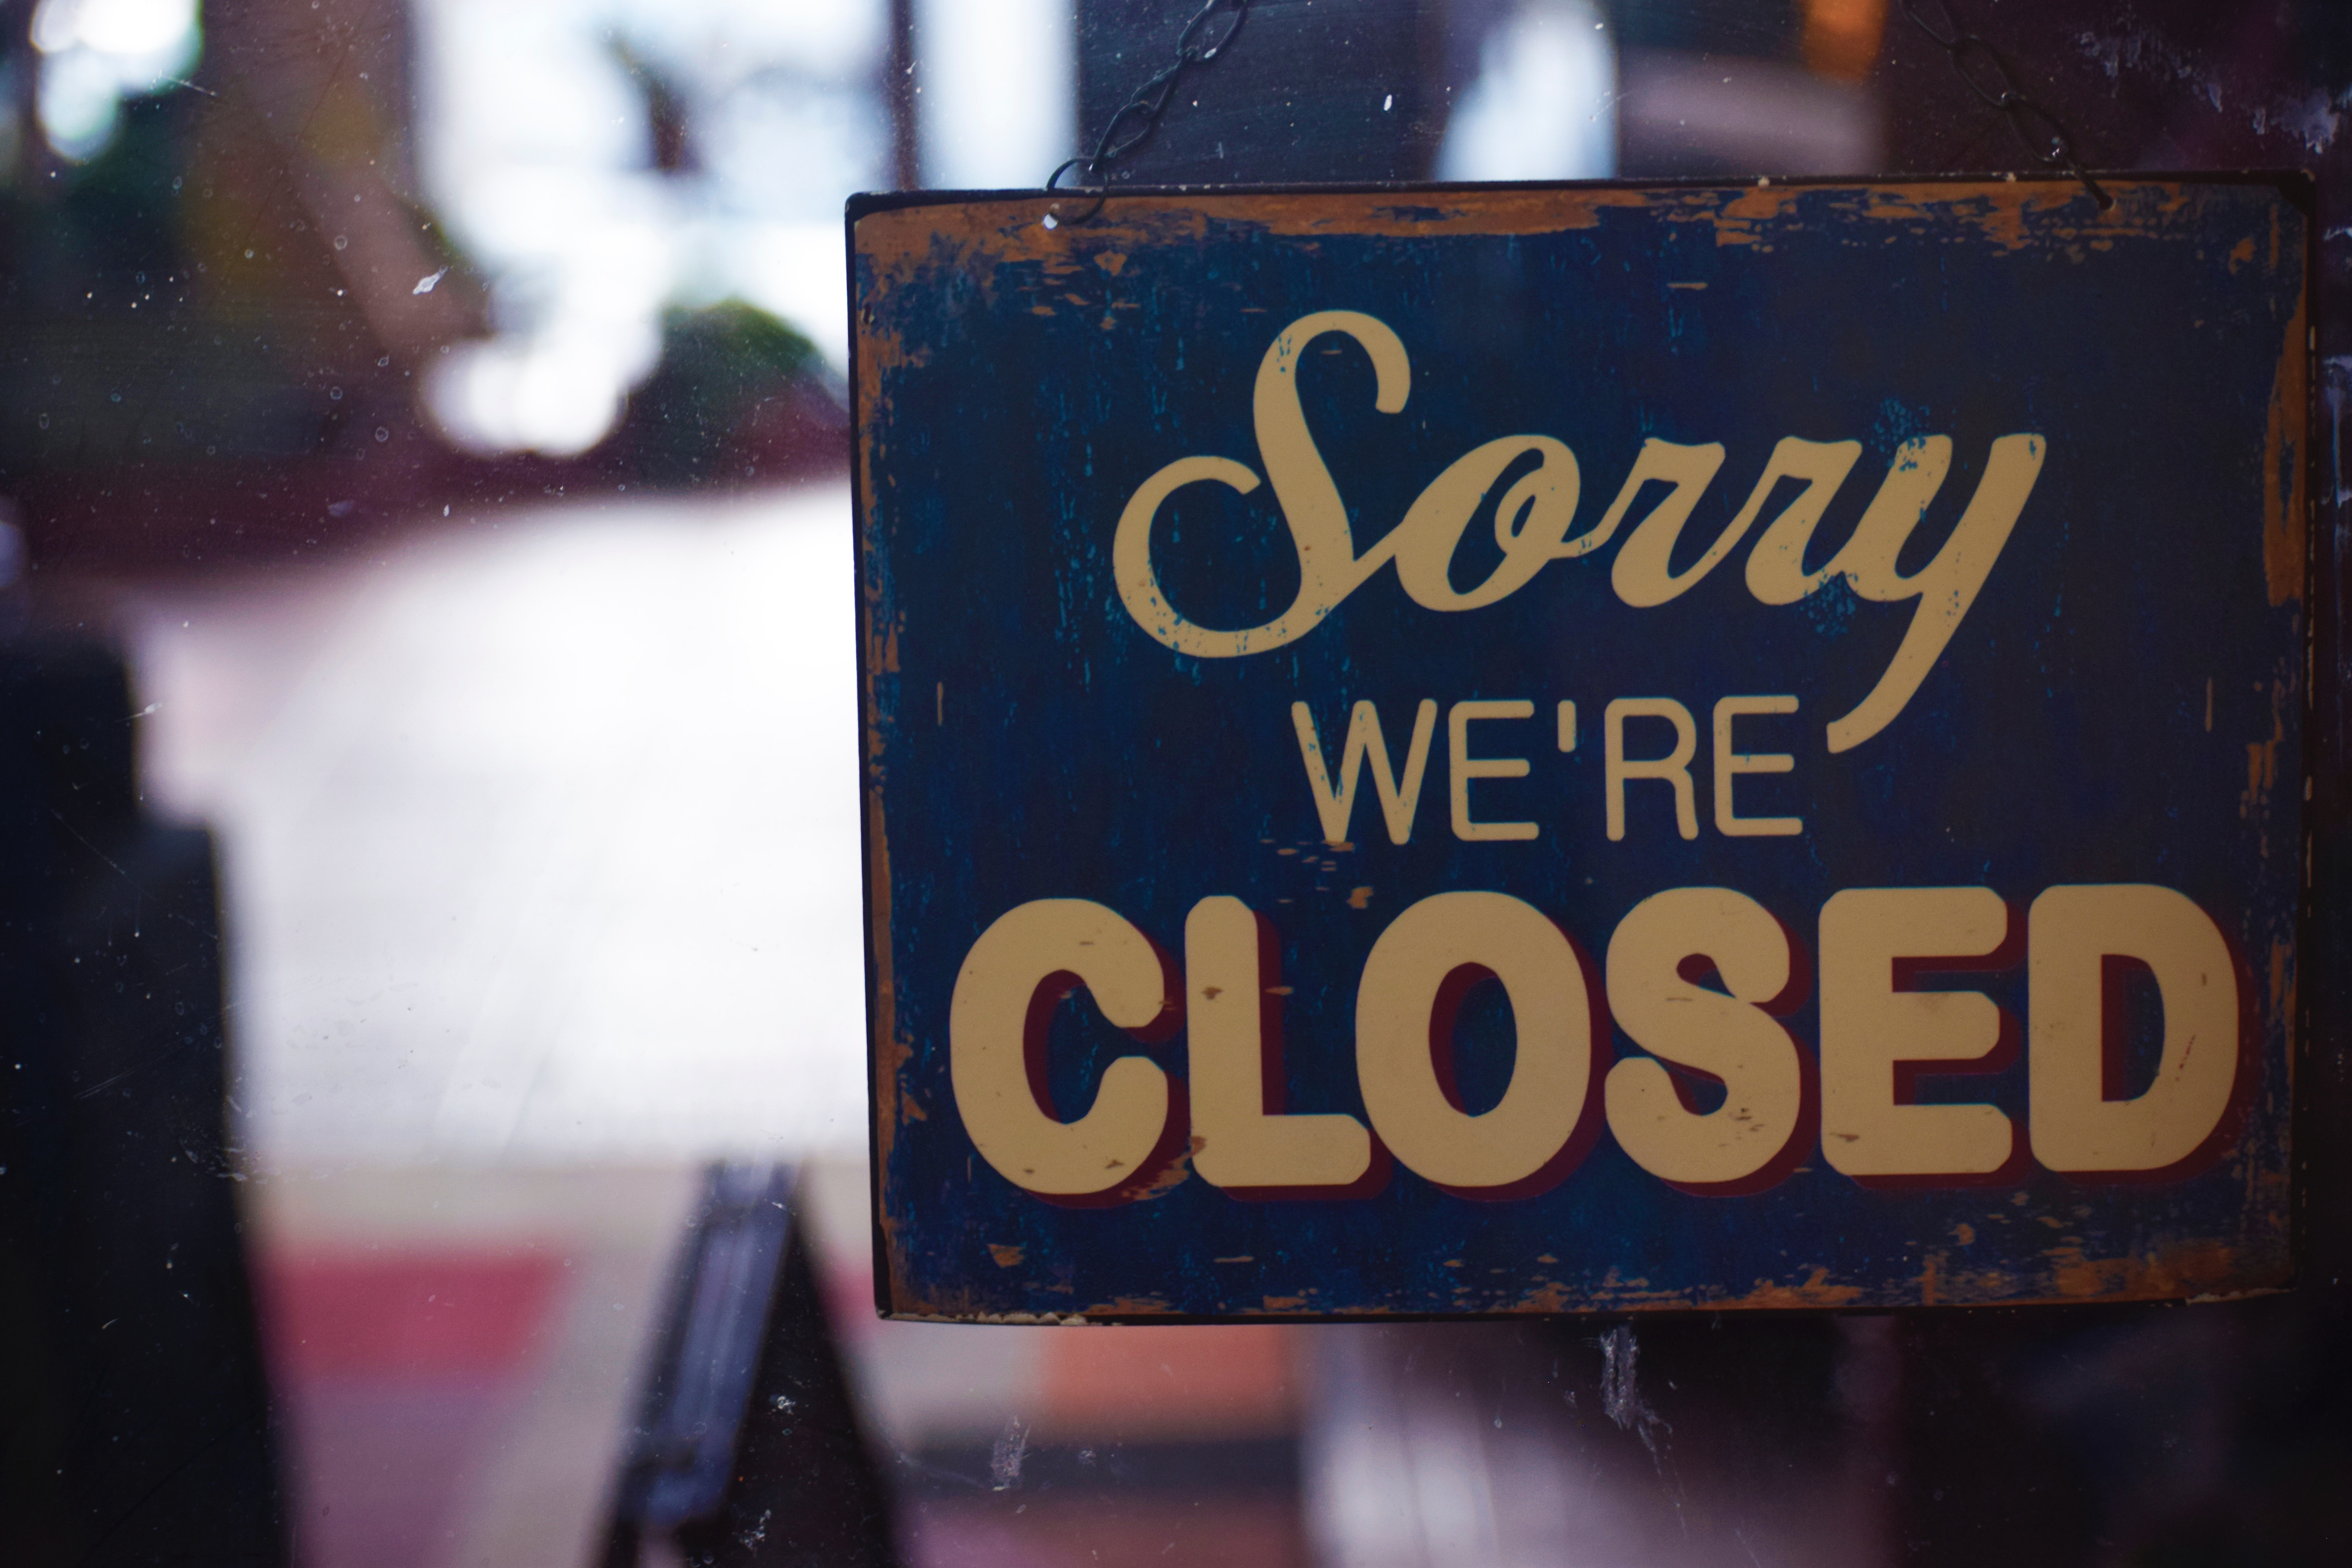
text, font, signage, sign, number